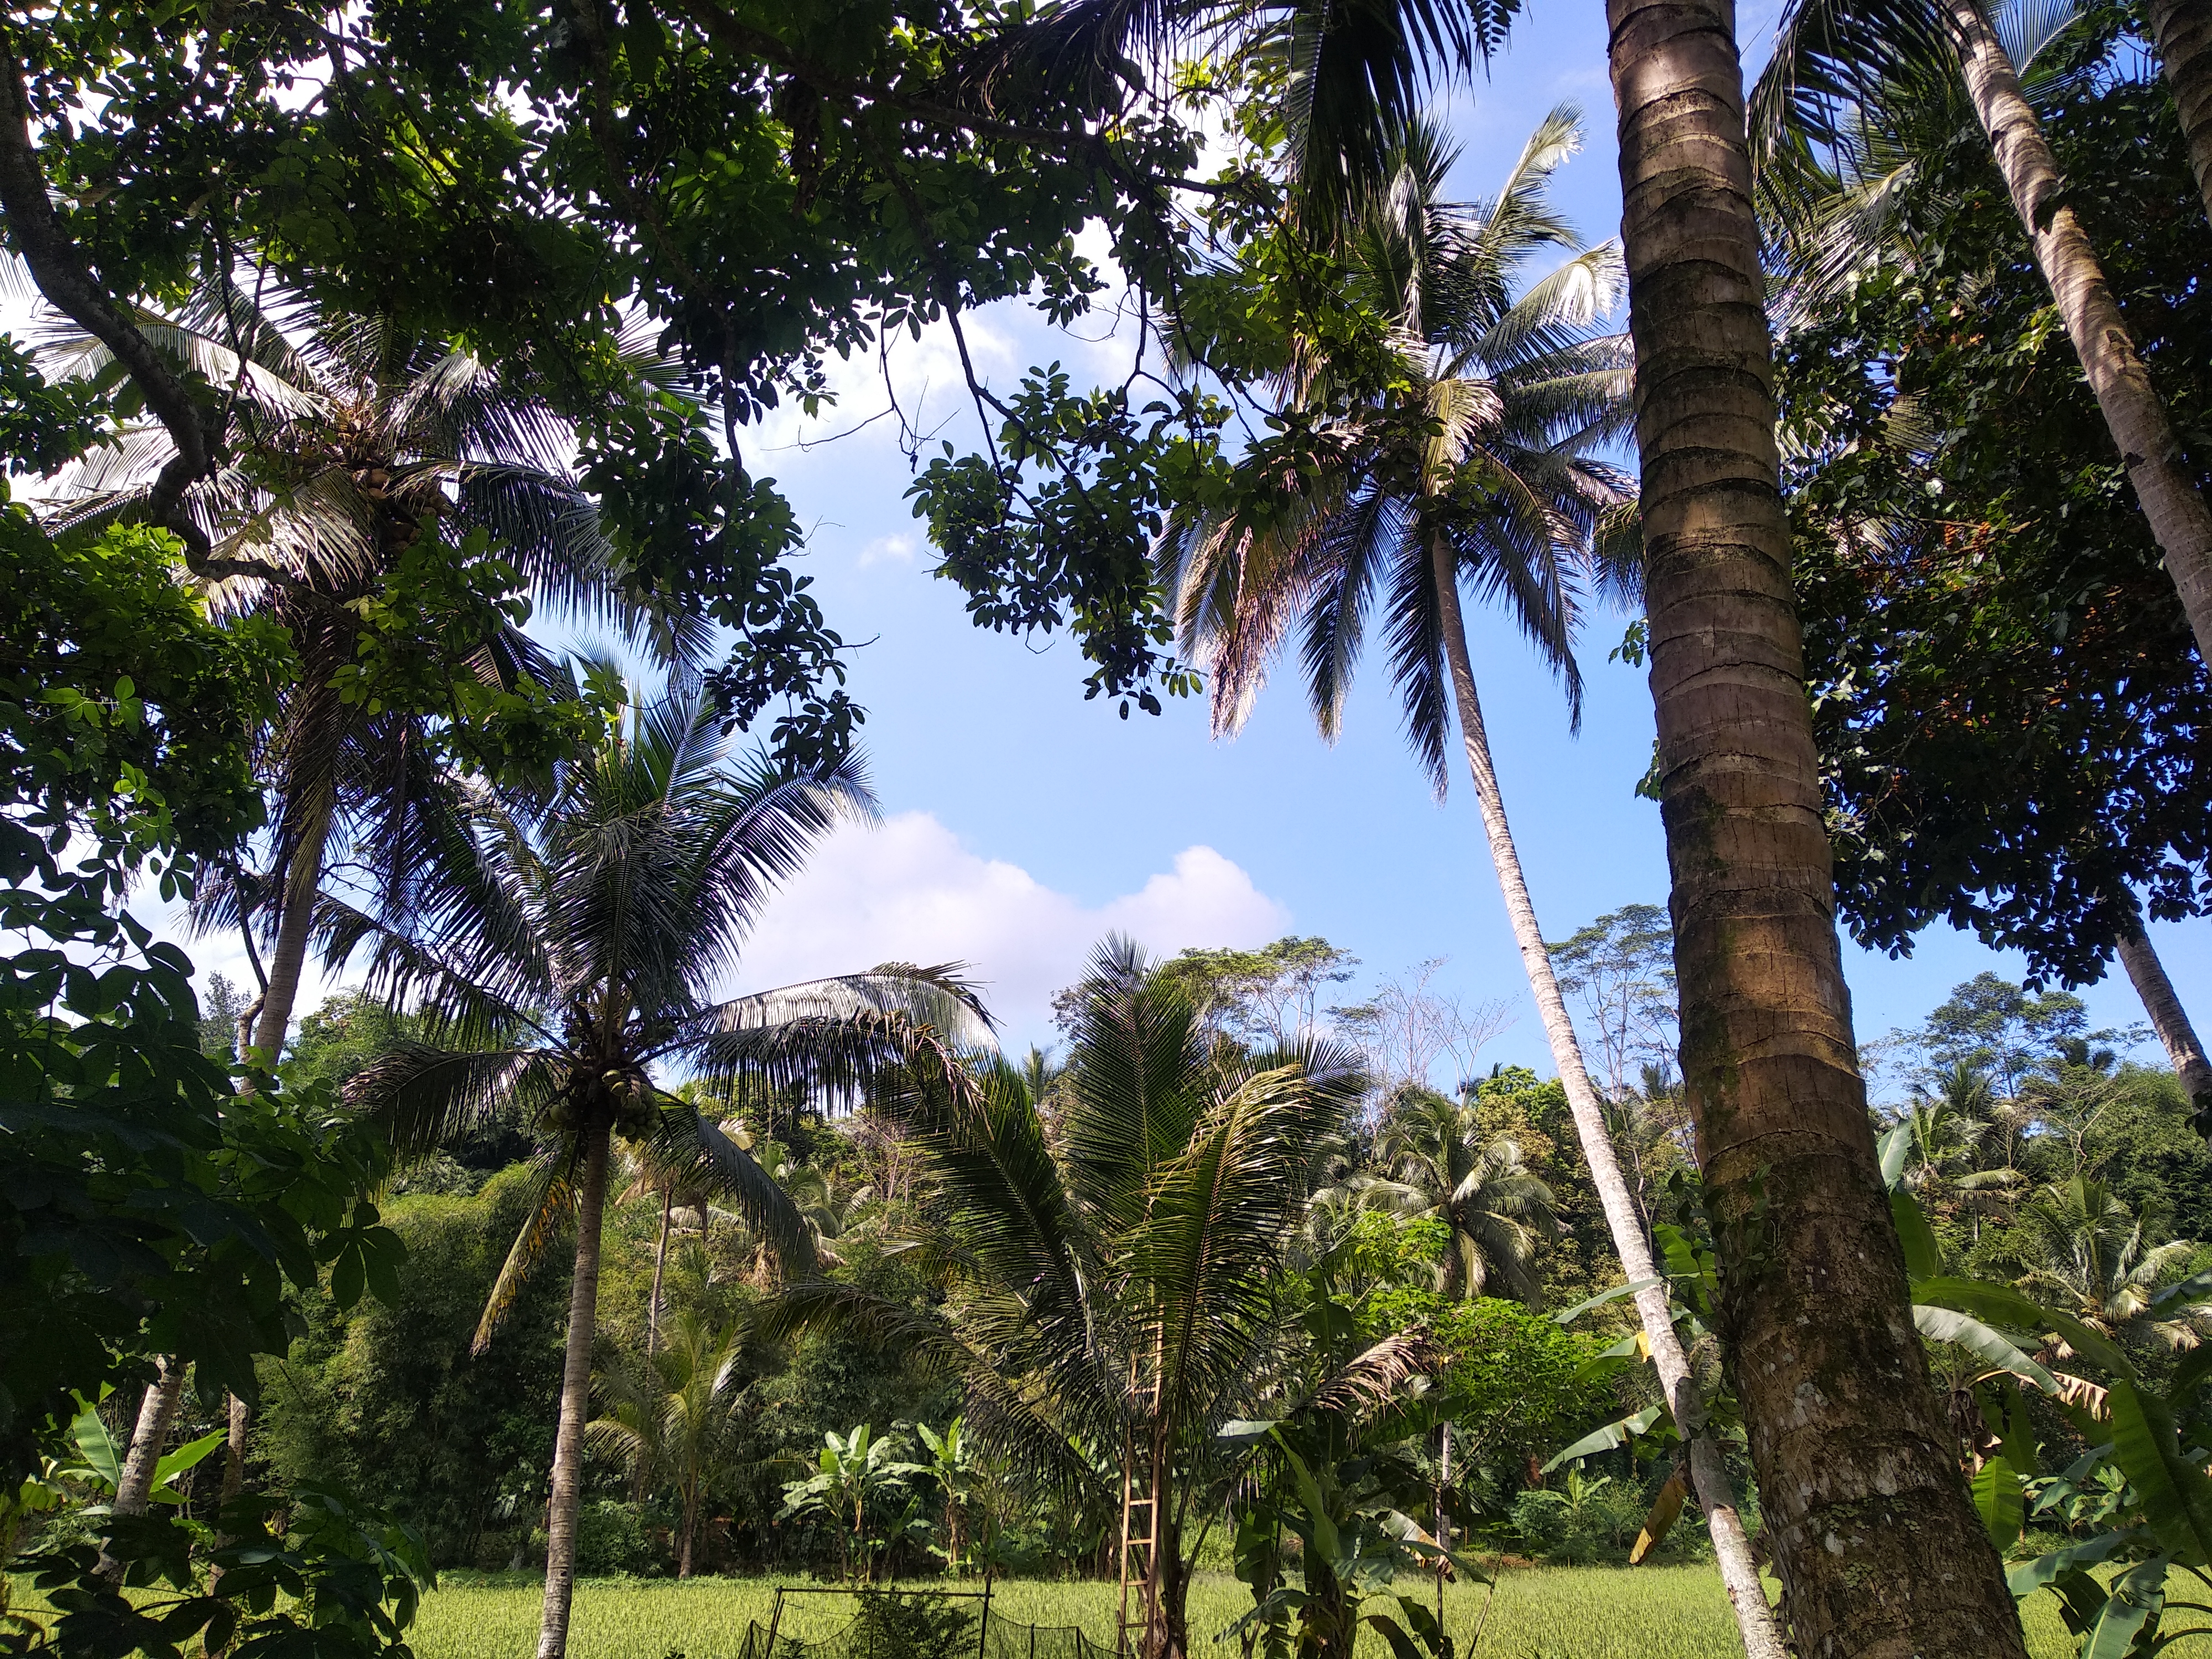
nature, tree, vegetation, sky, natural environment, palm tree, woody plant, natural landscape, arecales, plant, wilderness, attalea speciosa, botany, elaeis, biome, forest, jungle, tropics, rainforest, cloud, vacation, borassus flabellifer, real estate, landscape, plantation, mountain, coconut, tourism, leisure, tropical and subtropical coniferous forests, house, botanical garden, Roystonea